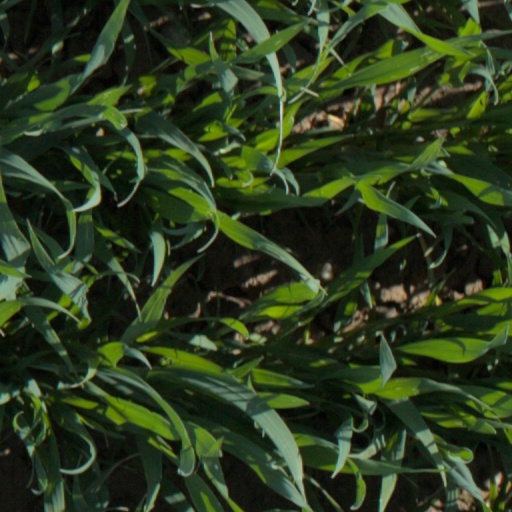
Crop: wheat